Zoot Suit Riot (song)

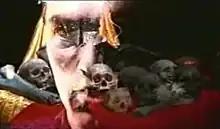
Steve Perry's face superimposed over a bed of skulls, one of many surreal images from the 1998 "Zoot Suit Riot" video.

Two separate music videos were filmed for "Zoot Suit Riot". The first, directed by Isaac Camner, was produced by the Daddies and filmed at the Café Du Nord nightclub in San Francisco, California. The video depicts the band and a zoot suited Steve Perry performing the song to a group of swing dancers and punk rockers in a smoky lounge, intercut with various shots of surrealist and occult imagery. Legendary disc jockey Al "Jazzbo" Collins has a brief cameo as one of the club's patrons, singing along to a verse from the song. Barry Ward, a former member of GWAR and Rich Kids on LSD, also makes a cameo appearance in the video.